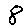
Label: 8